Cecil Duncan

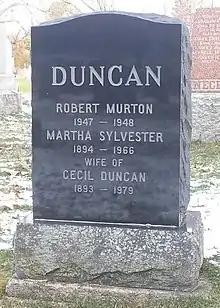
Black granite grave marker

Duncan submitted several recommendations while on the CAHA rules committee in 1933, and sought for consistency with the NHL's playing rules. He recommended to allow the forward pass in all three zones instead of an offside infraction, to allow kicking off the puck in the defensive zone, but to disallow checking of players not in possession of the puck.